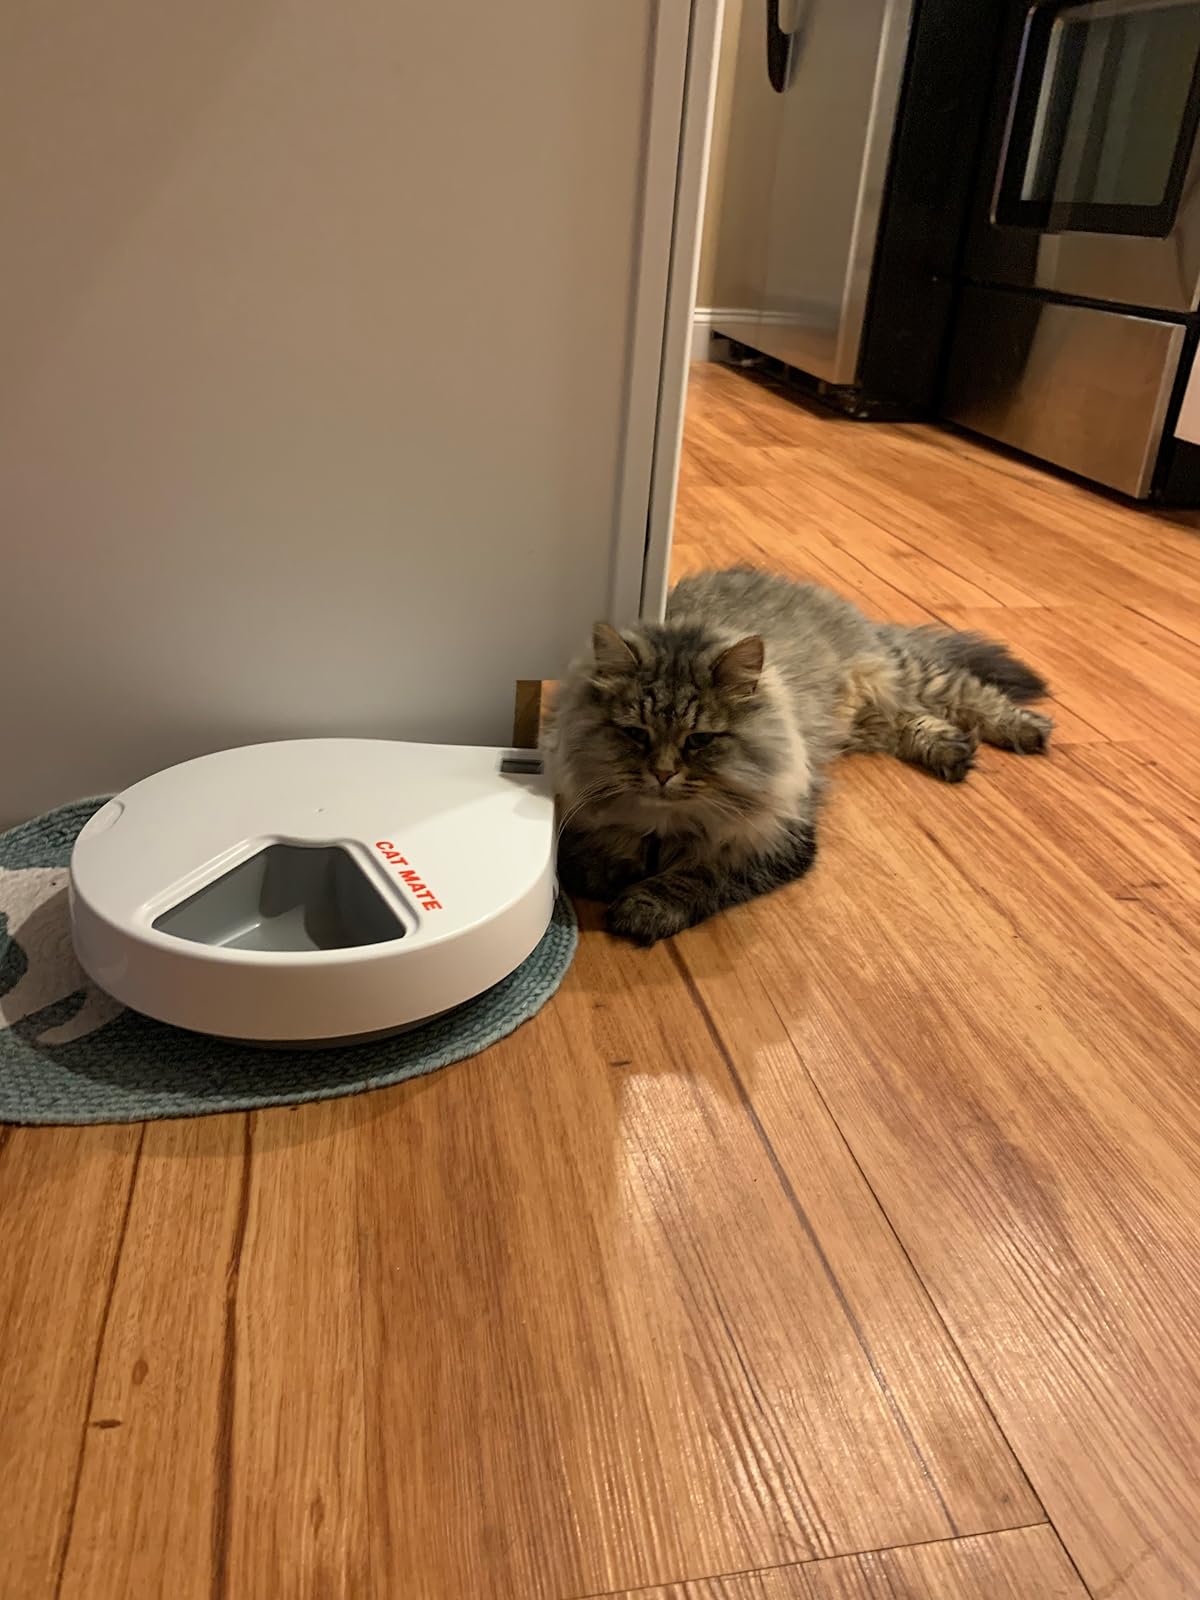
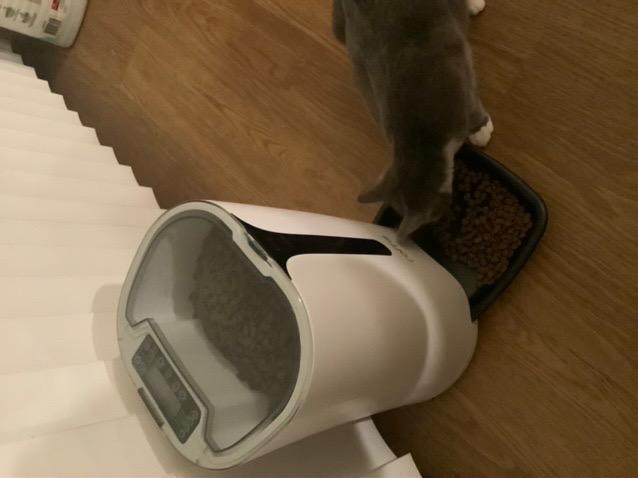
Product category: items_feeder
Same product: no